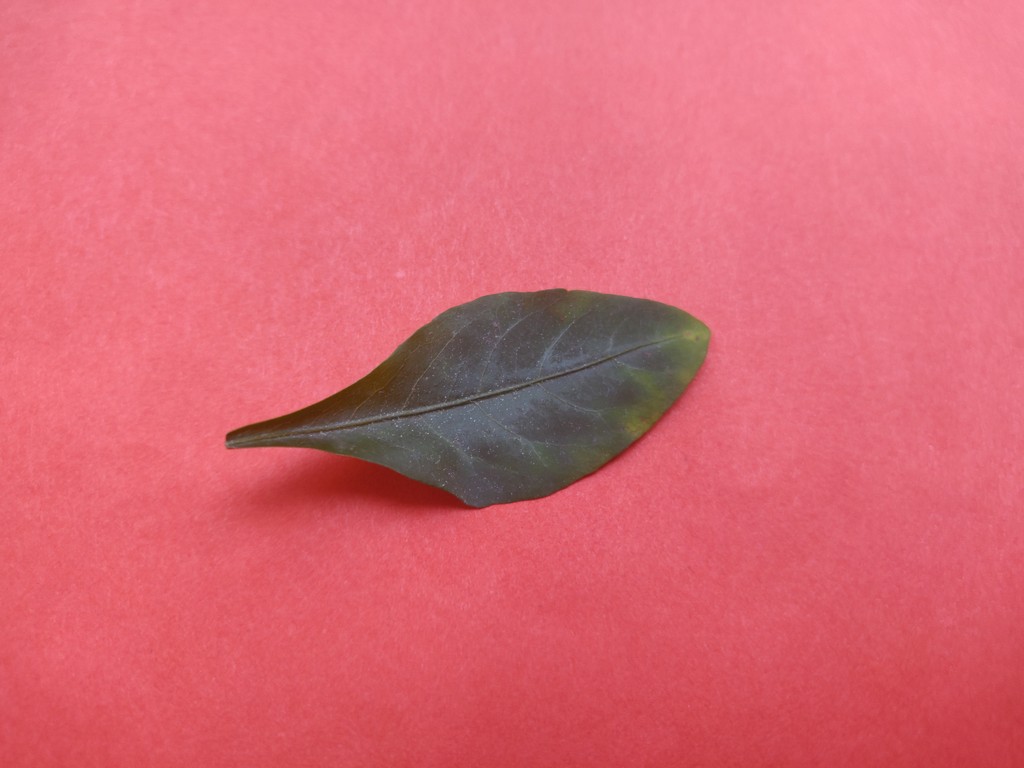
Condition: Unhealthy
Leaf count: single
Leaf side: front